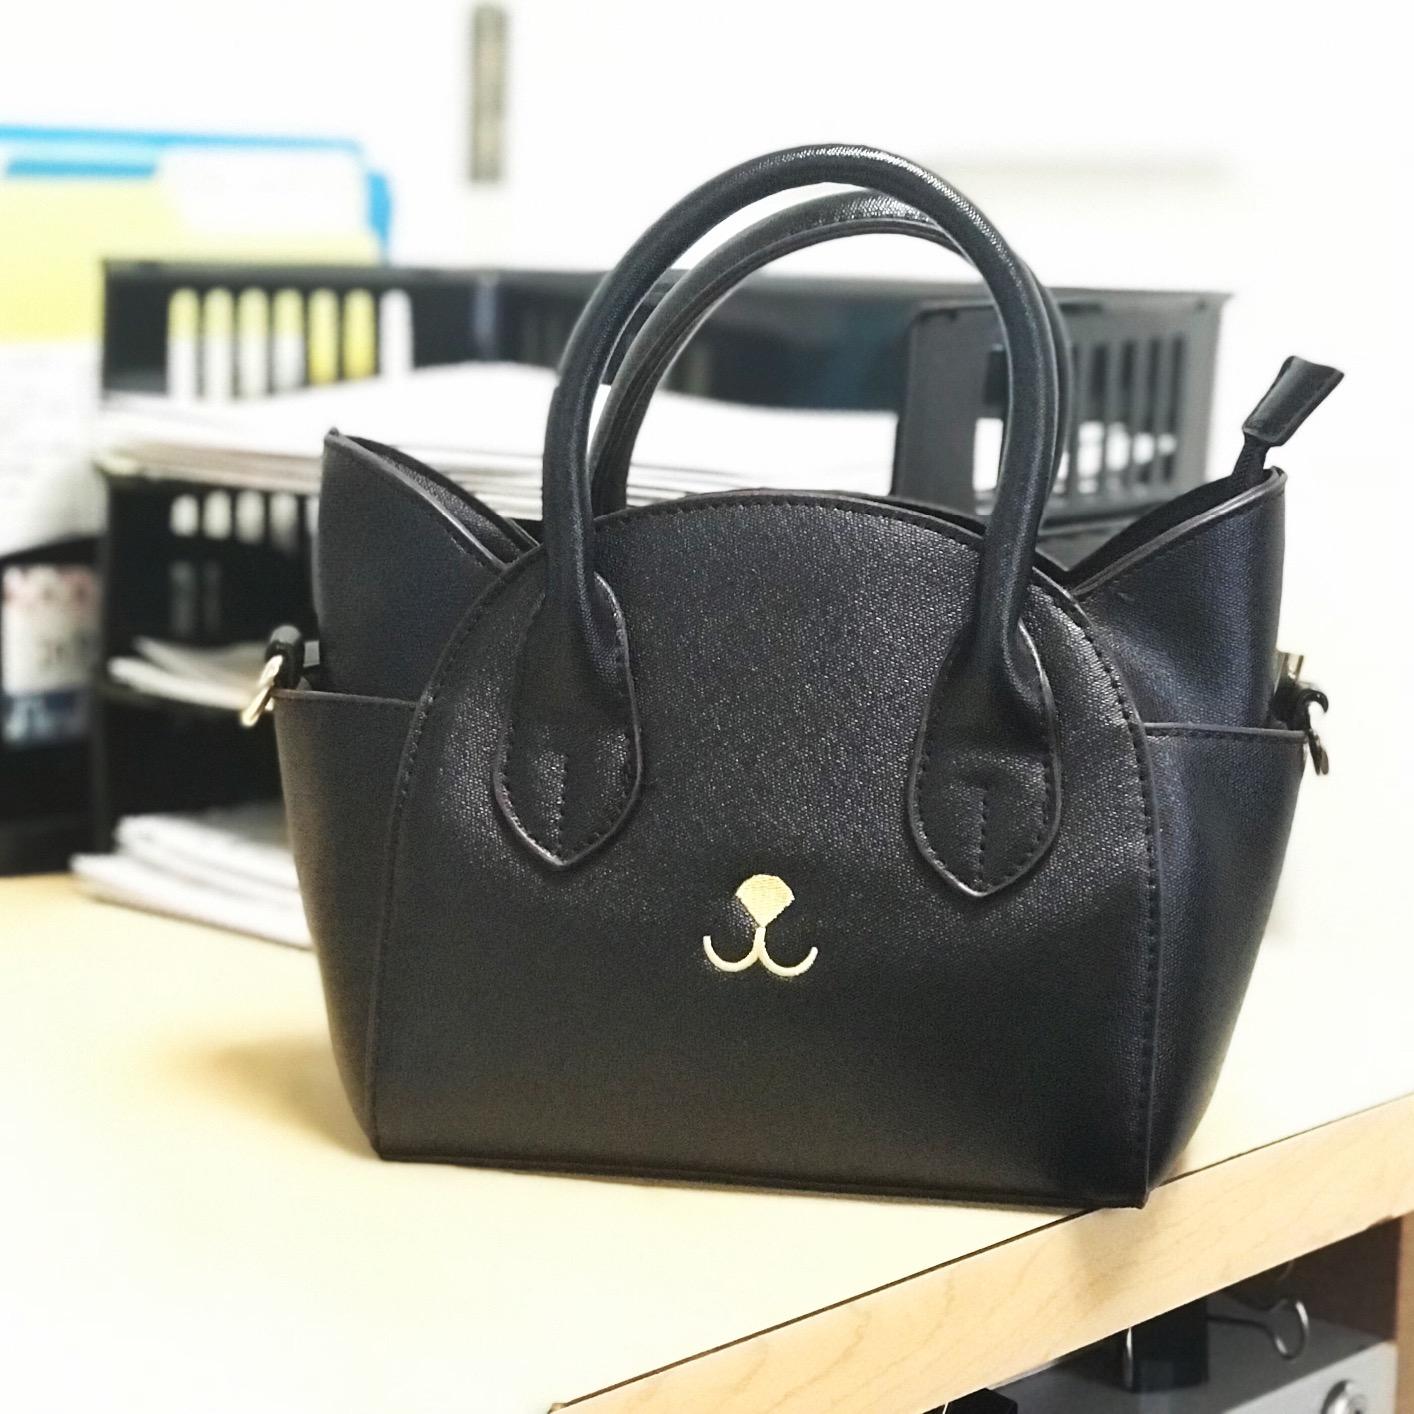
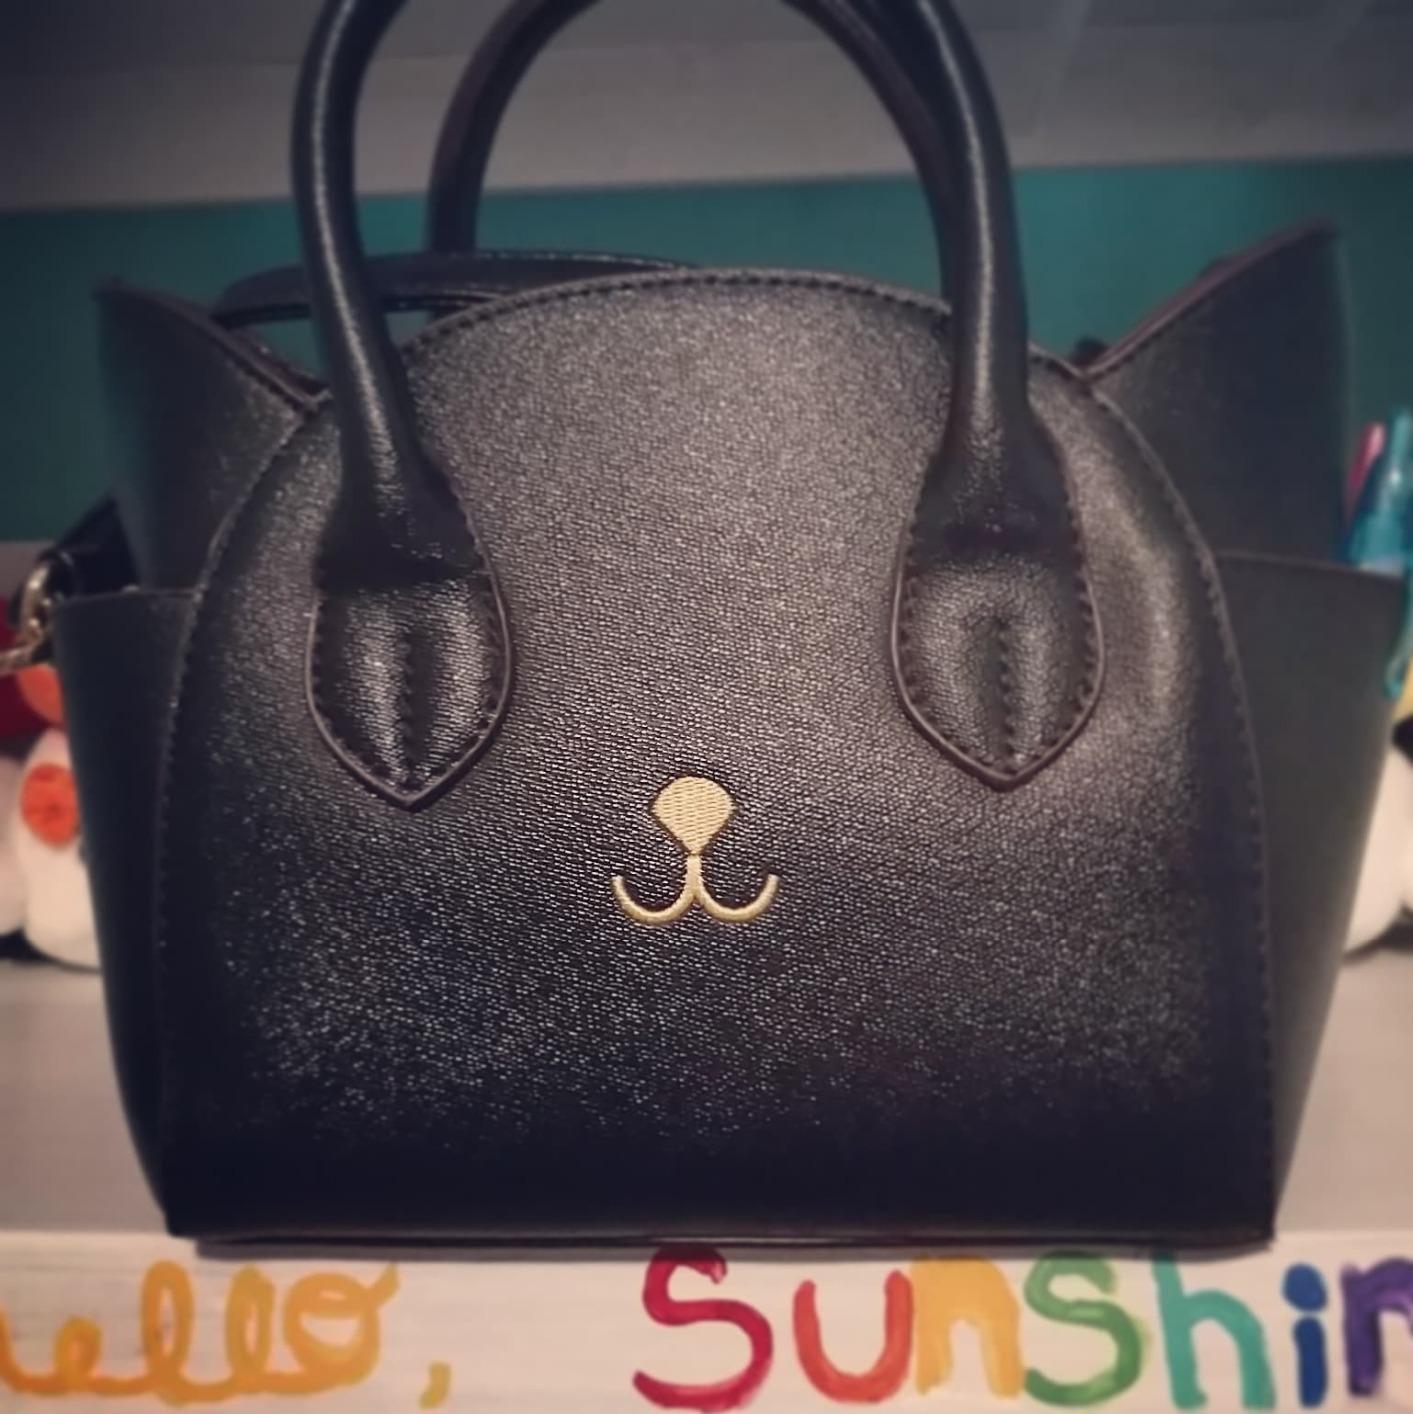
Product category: accessories_handbag
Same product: yes